Park Geun-hye

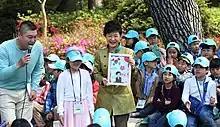
Park (center) smiles and shows a portrait drawn by a girl in Cheong Wa Dae, Seoul, at Children's Day 5 May 2013

In a 2012 survey by Korean Research assessing the political stance of twelve potential presidential candidates of South Korea, Park was considered the most conservative candidate. Her conservative, market-oriented political stance was well reflected in her campaign pledge for 2008 presidential bid to cut taxes, reduce regulation, and establish strong law and order. Since 2009, however, Park started to focus more on welfare issues, advocating customized welfare services to the Korean people.